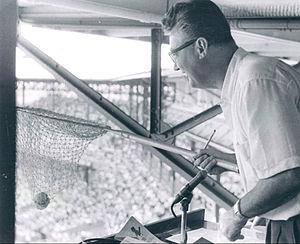
Harry Caray est un commentateur sportif américain à la radio et à la télévision.